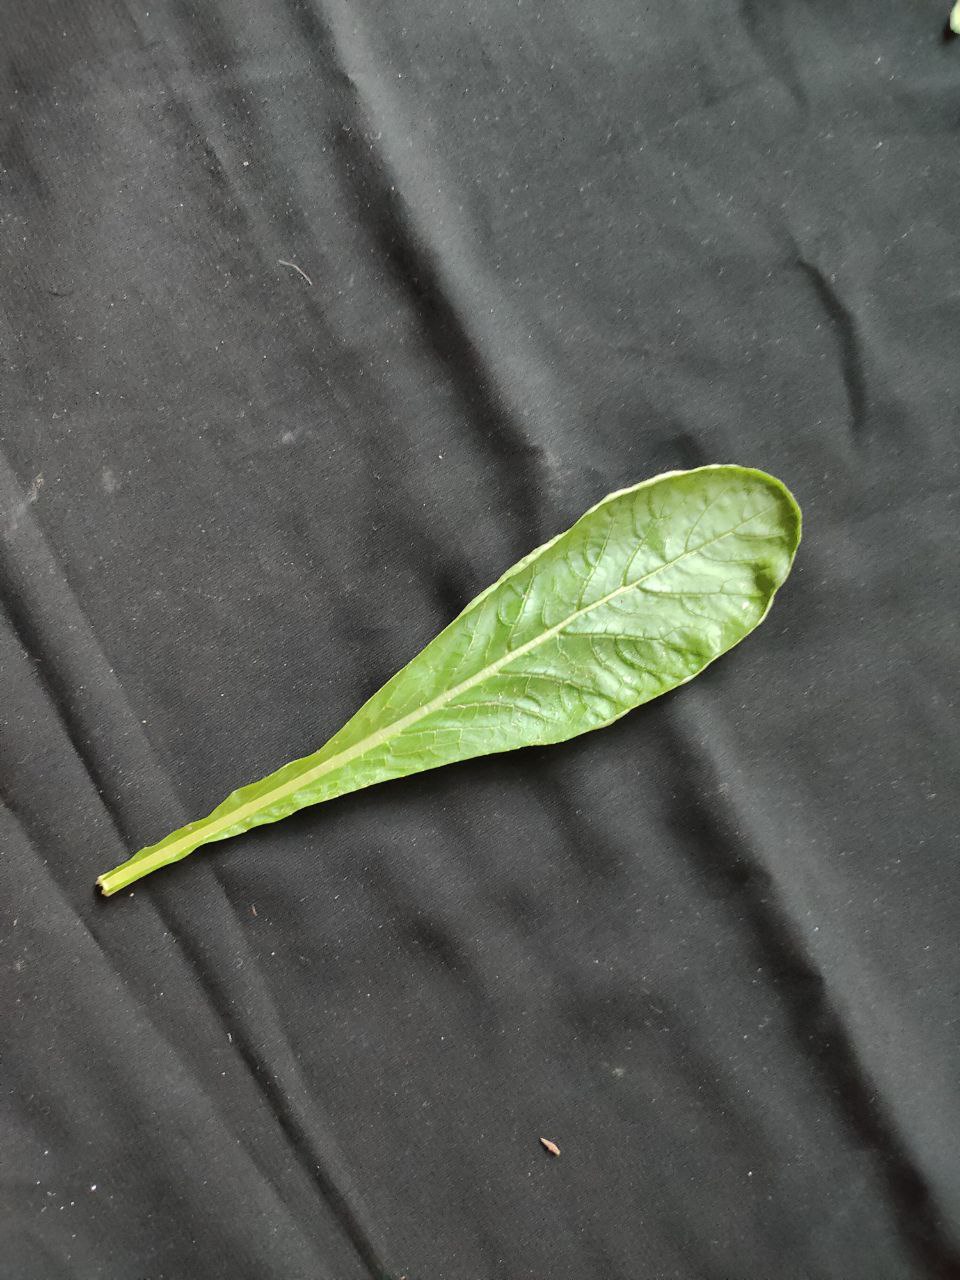
Label: Fresh leaf